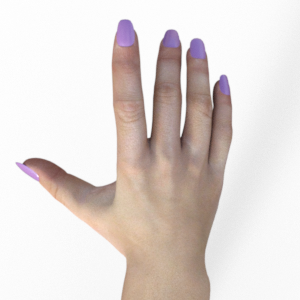
Label: paper